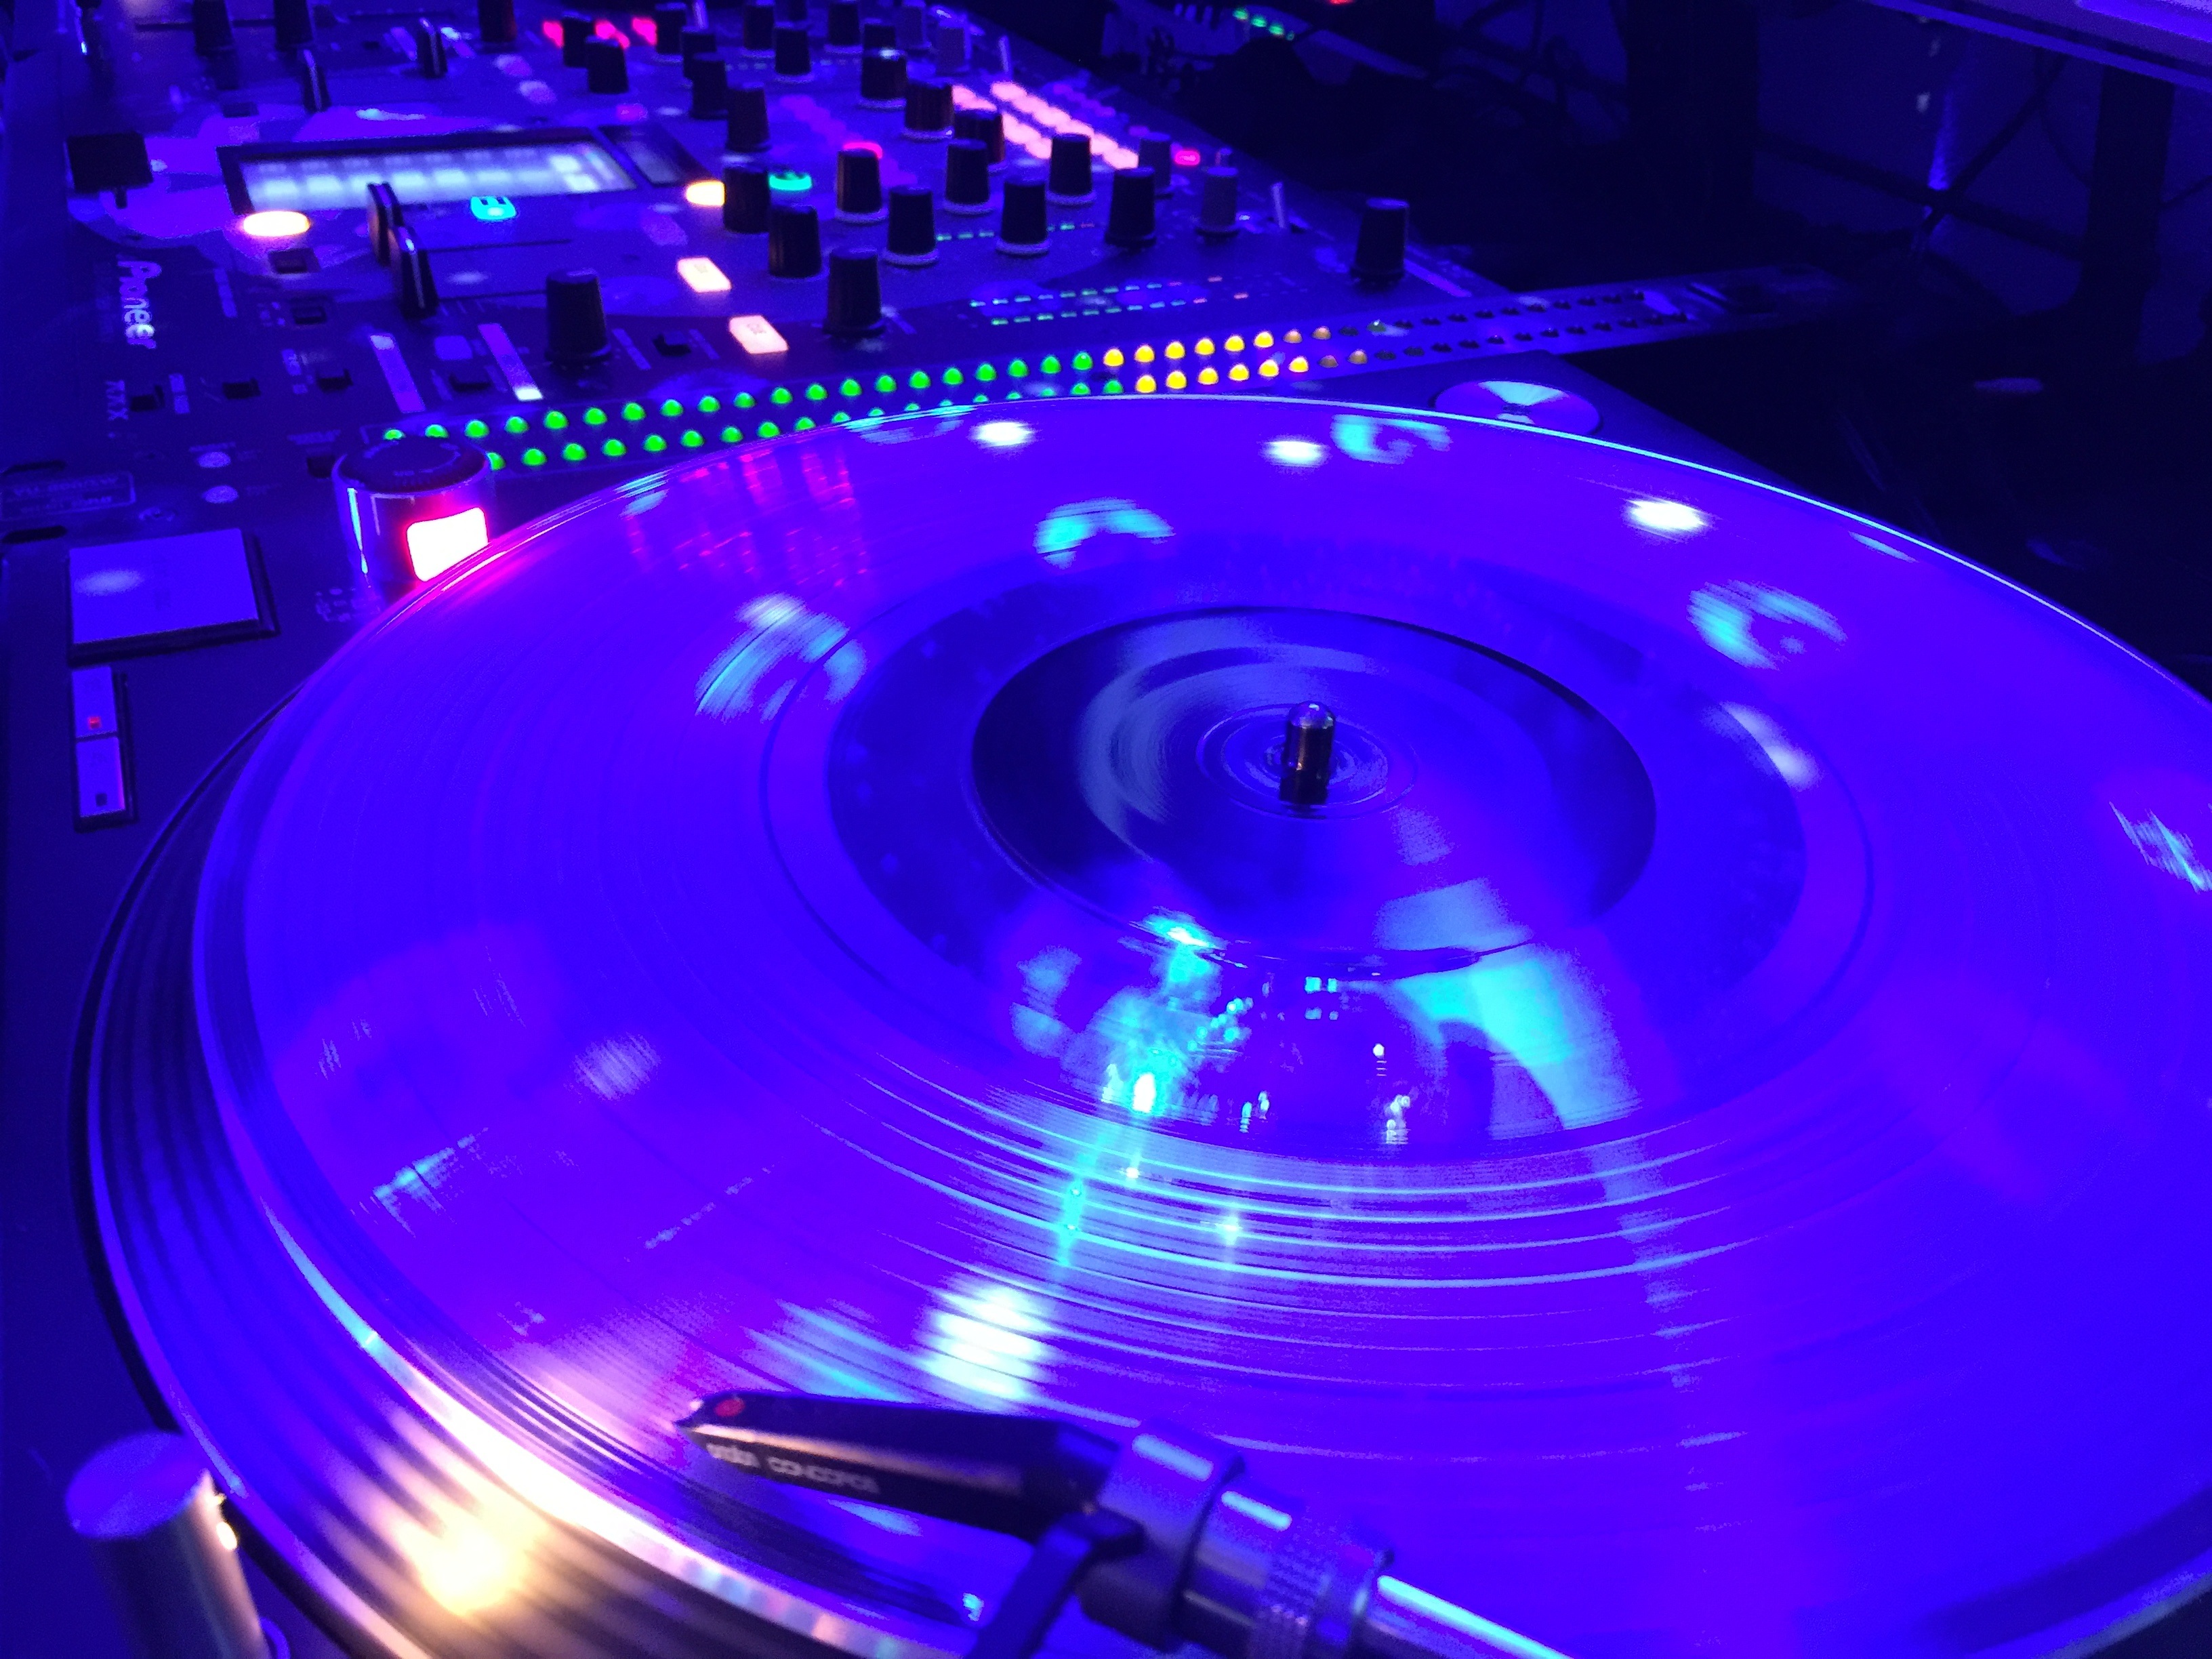
turntable, circle, dj, stage, disco, nightclub, audio vu meter, compact disc